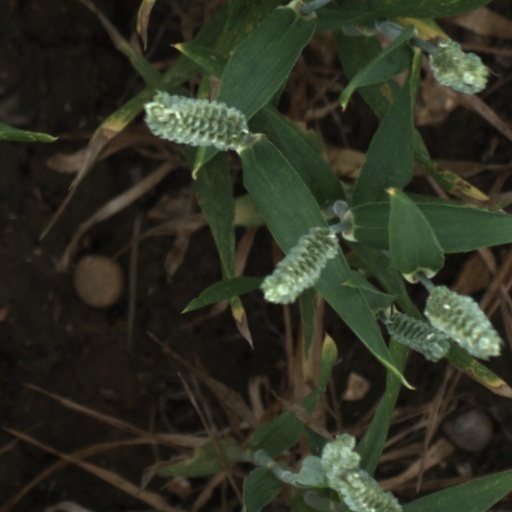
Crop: wheat